Nicholas Legeros

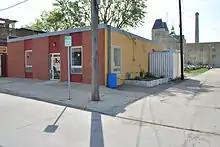
Blue Ribbon Bronze Studio/Gallery in NE Minneapolis, MN

Nicholas Legeros (born February 27, 1955, in Edina, Minnesota) is an American (Minnesotan) bronze sculptor. Working from his studio building Blue Ribbon Bronze in Northeast Minneapolis, Nick has created over 500 sculptures in his career. His most prominent works can be found in the Twin Cities and Hudson, Wisconsin. In addition to his work as a sculptor, Nick is an active artist advocate and has been president of the Society of Minnesota Sculptors (1988-1995), president of the Northeast Minneapolis Artists Association (2007-2009), and served on many boards including the Northeast Community Development Corporation.